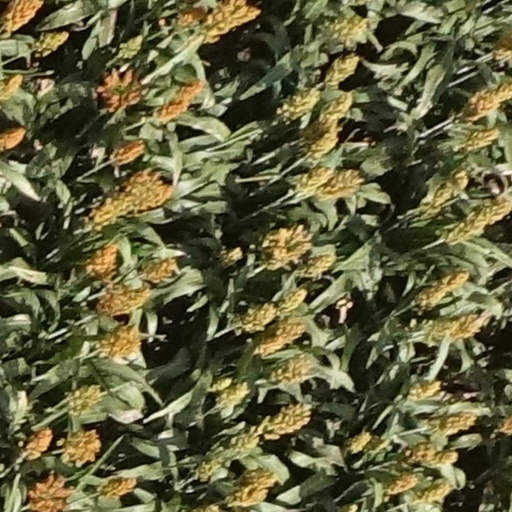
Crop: sorghum